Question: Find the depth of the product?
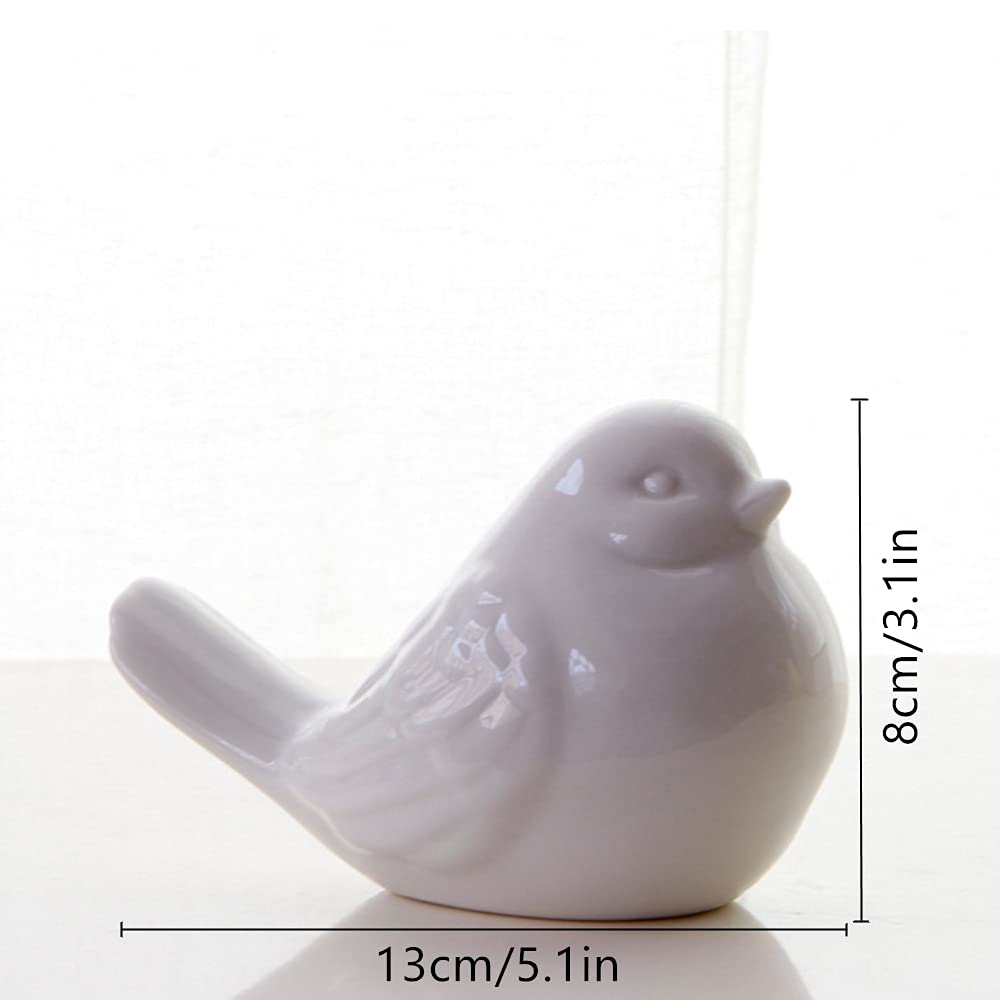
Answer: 13.0 centimetre